Kirishitan

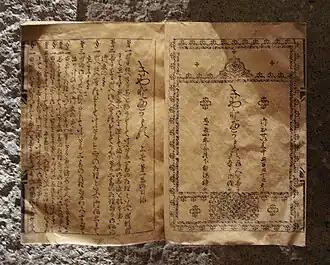
"Kirishitan" book in Japanese, 16th century.

Having a religious background, Takahisa showed himself to be benevolent and already allowed freedom of worship but not helping the missionaries nor favoring their church. Failing to find a way to the centre of affairs, the court of the Emperor, Xavier soon tired and left to Yamaguchi thus beginning the Yamaguchi period. Xavier stayed in Yamaguchi for two months on his way to an abortive audience with the Emperor in Kyoto. Yamaguchi was already a prosperous and refined city and its leaders, the Ōuchi family, were aware that Xavier's journey to Japan had begun after the completion of his mission in India.